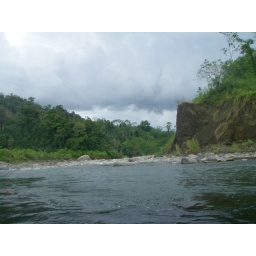
Dark clouds over the river